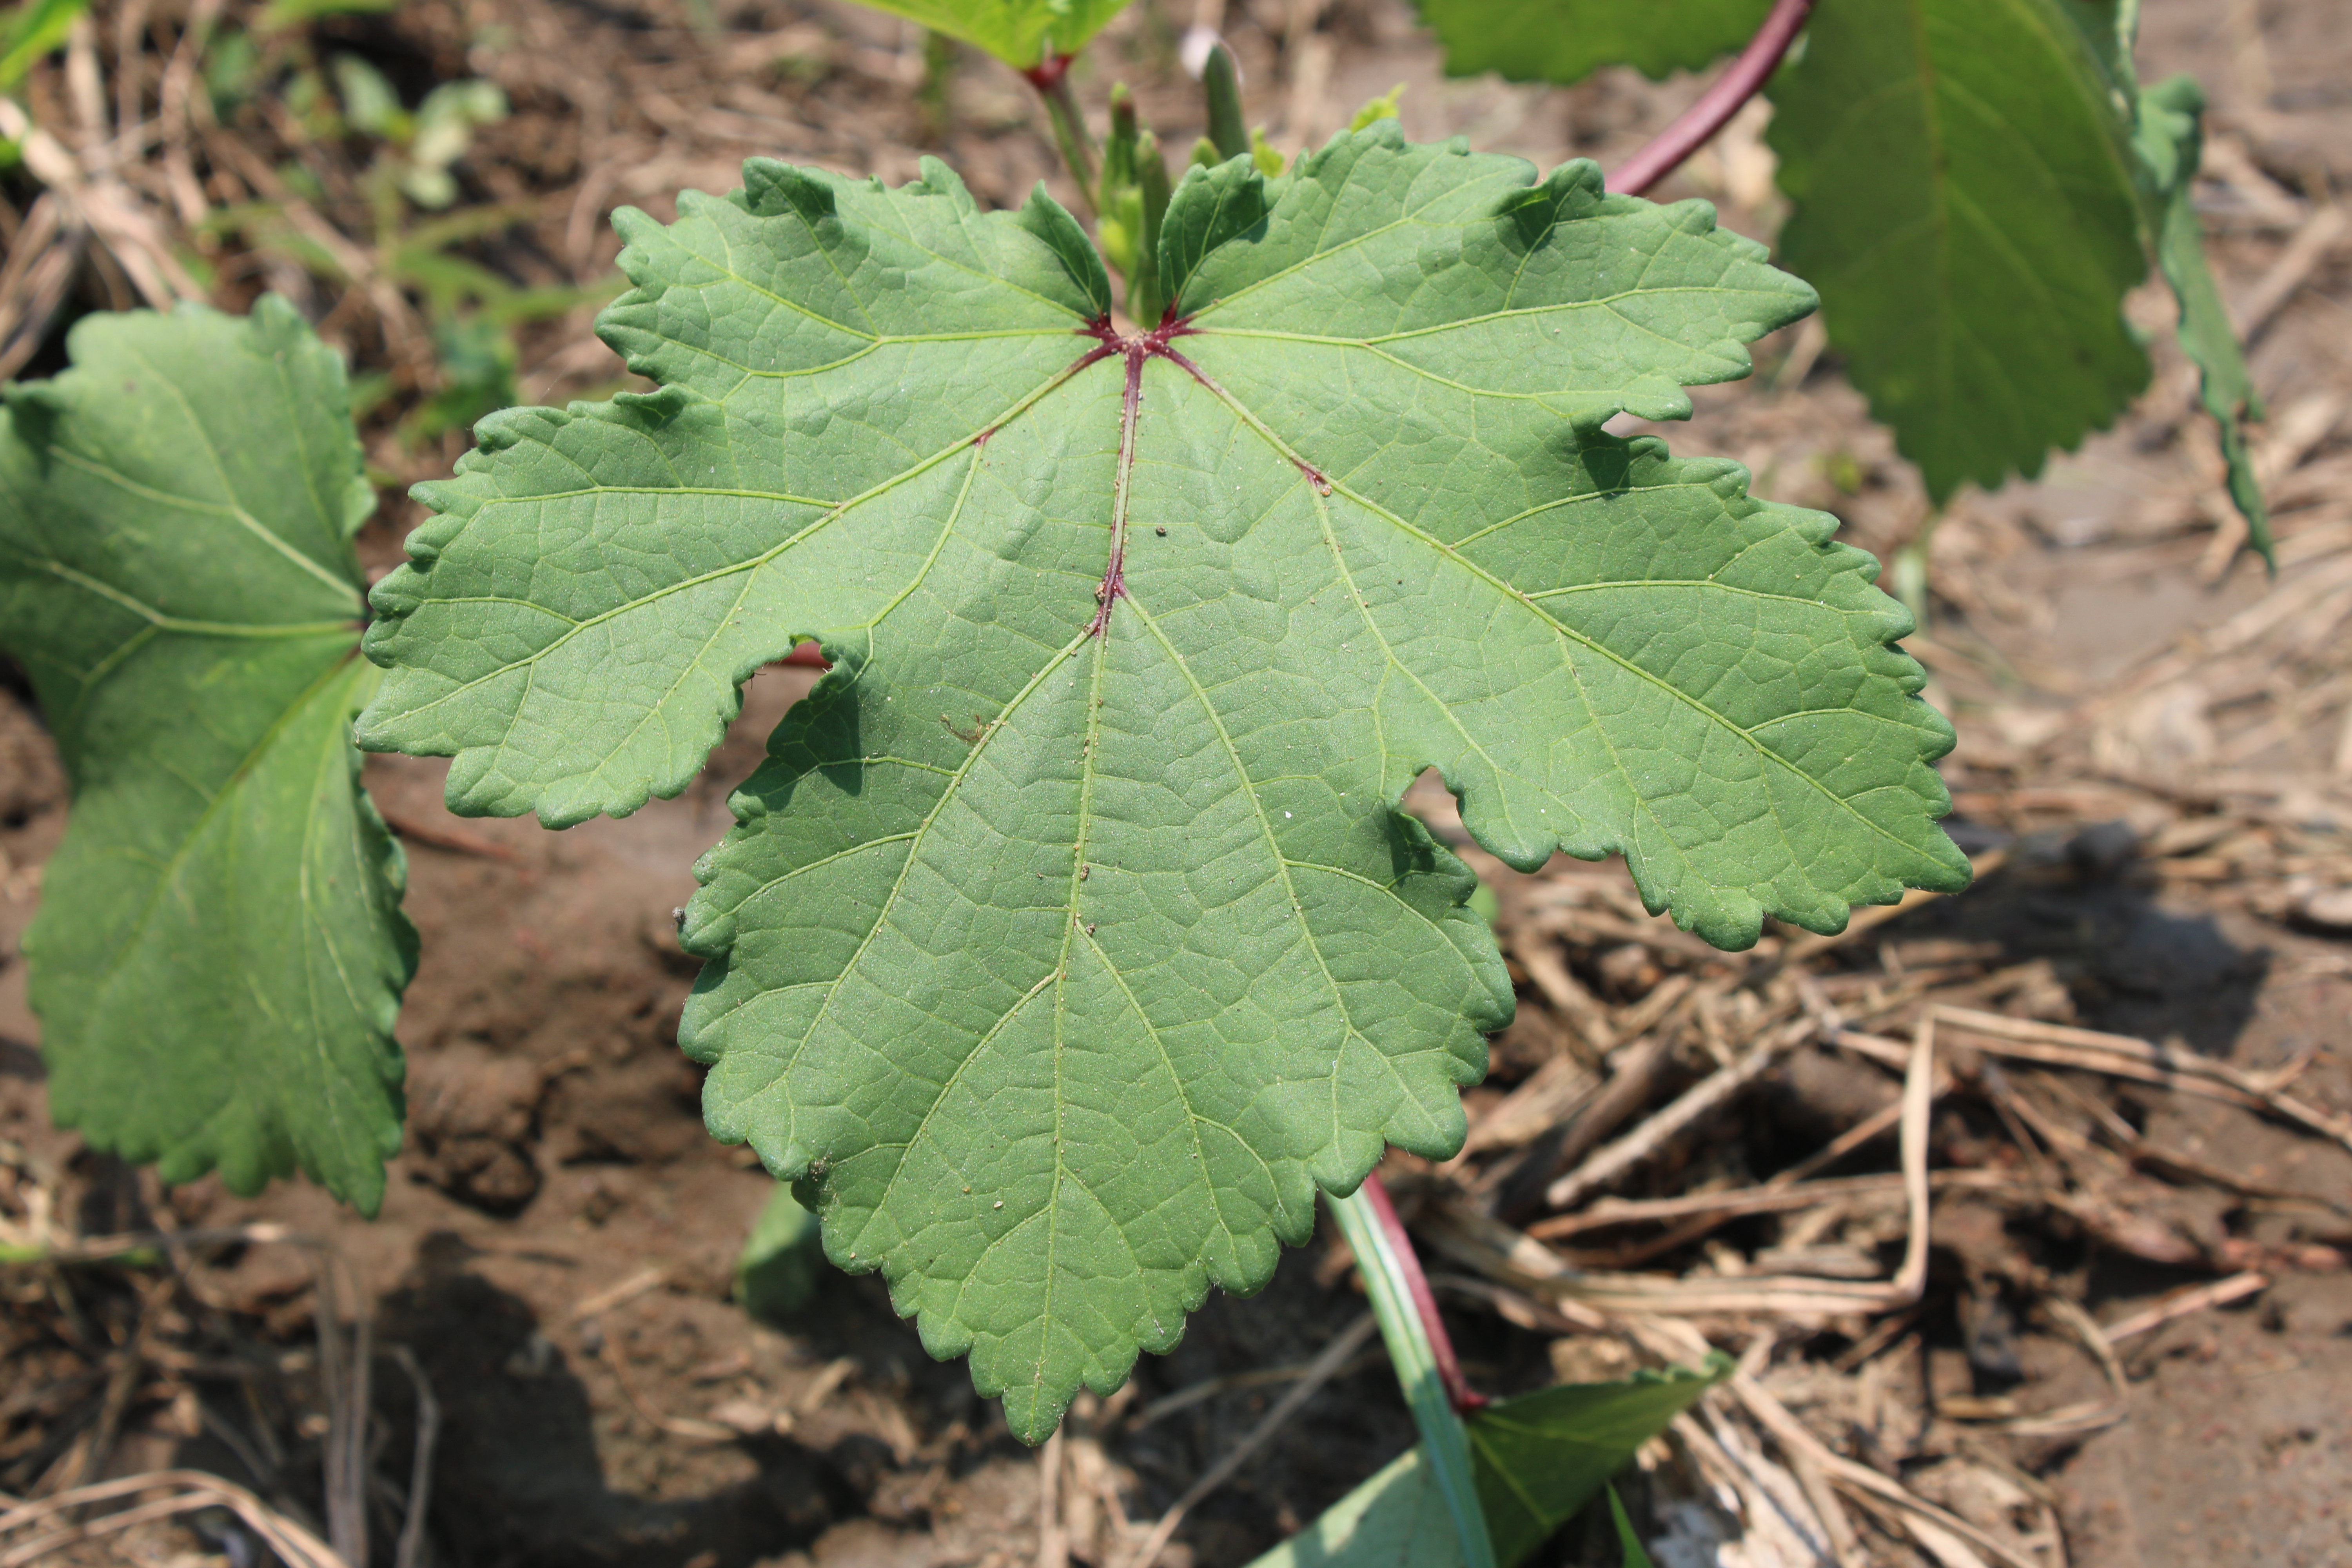
Label: Healthy